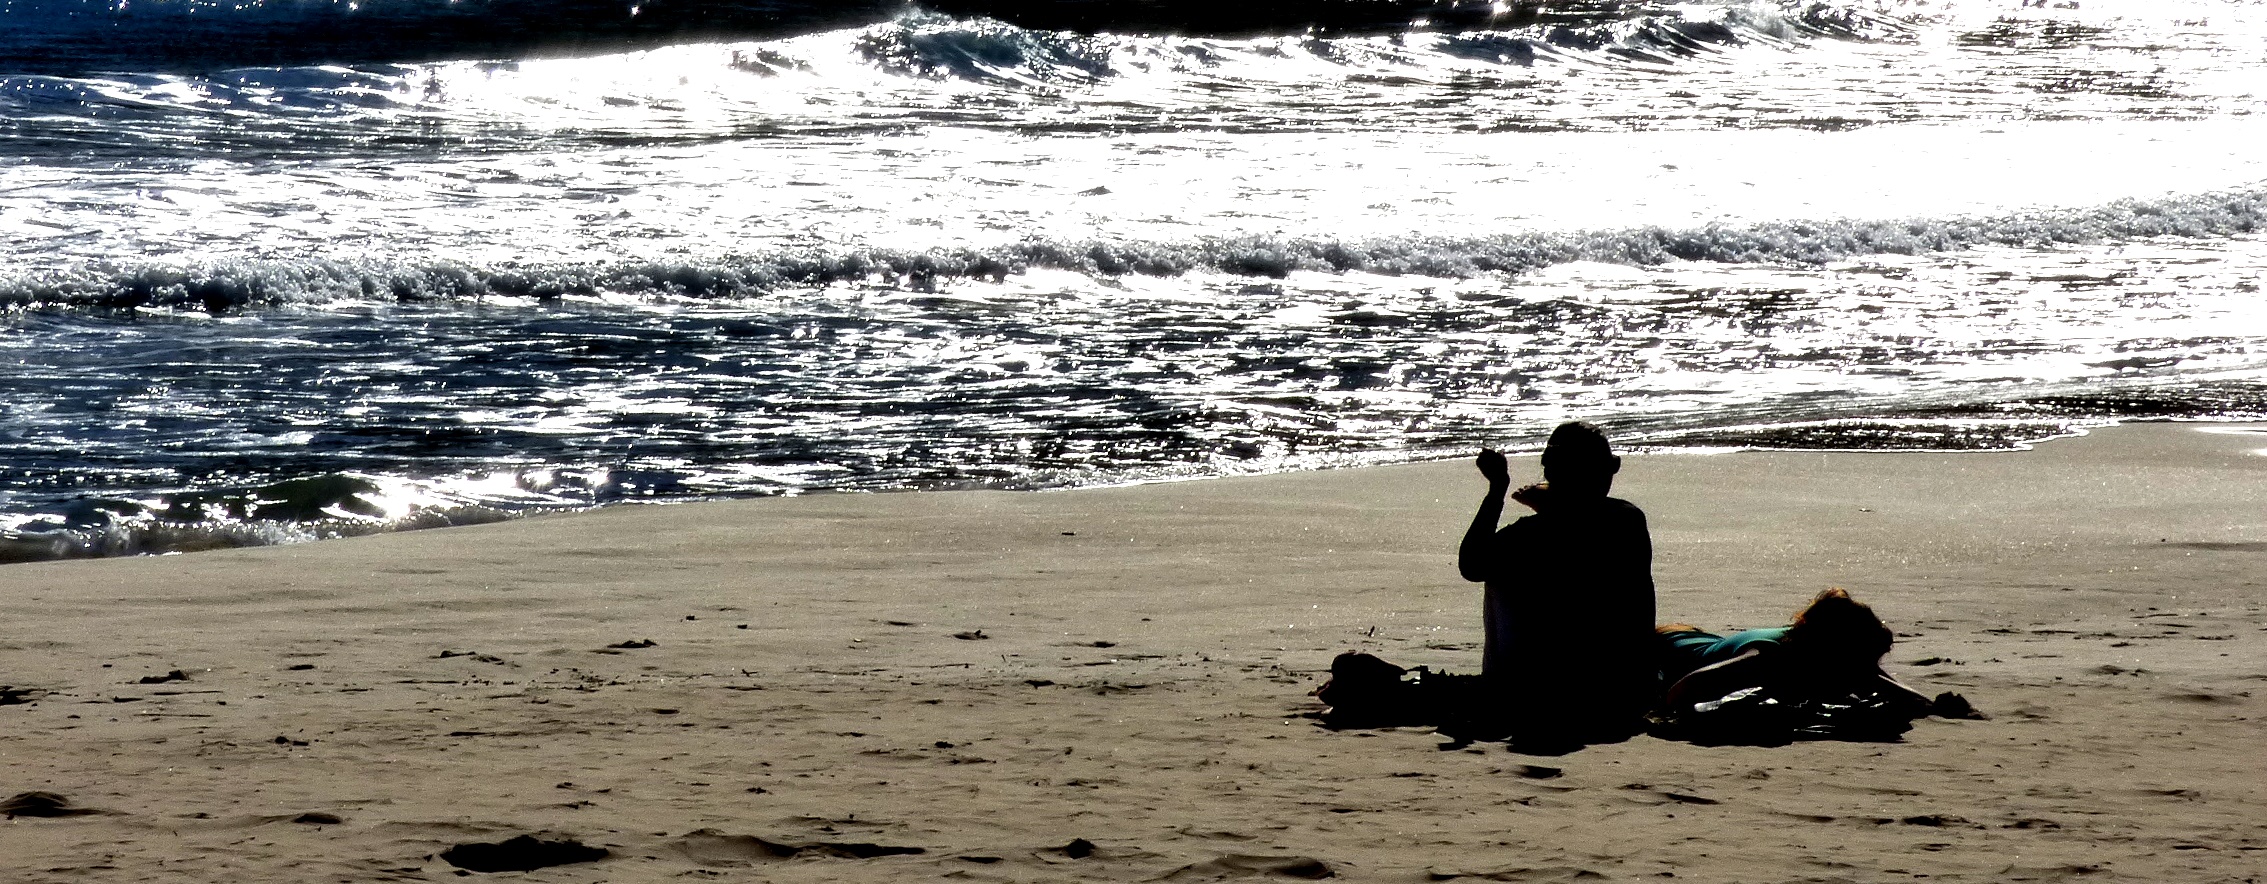
beach, sea, coast, ocean, field, shore, wave, holiday, colour, spain, facebook, depth, contrasts, dailyshoot, benidorm, vividandstriking, leshainesimages, tumblr, pinterest, leshaines, altea, apertments